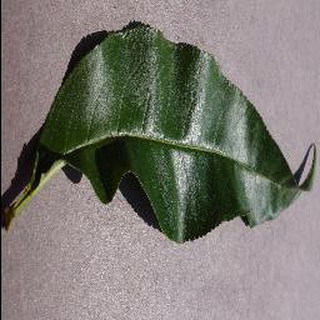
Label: healthy_peach